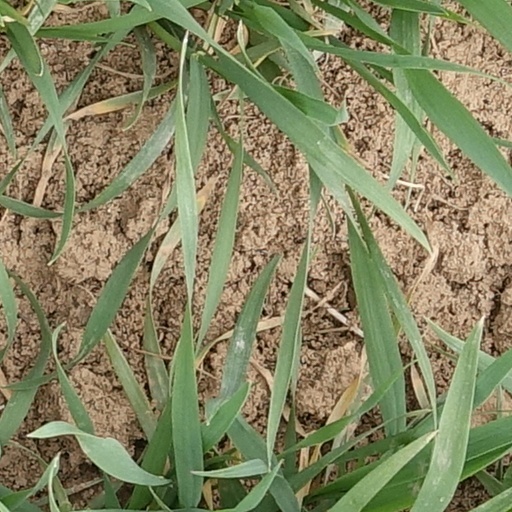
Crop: wheat